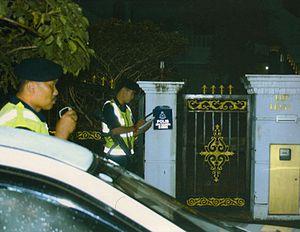
La Police royale malaisienne, ou Polis Diraja Malaysia, est une branche des forces de sécurité de la Malaisie. Cette organisation centralisée a plusieurs rôles, qui vont de la régulation du trafic routier au contre-espionnage. Son quartier général est situé à Bukit Aman à Kuala Lumpur. Cette police est dirigée par un Inspecteur-Général, actuellement Tan Sri Dato Seri Musa Haji Hassan.